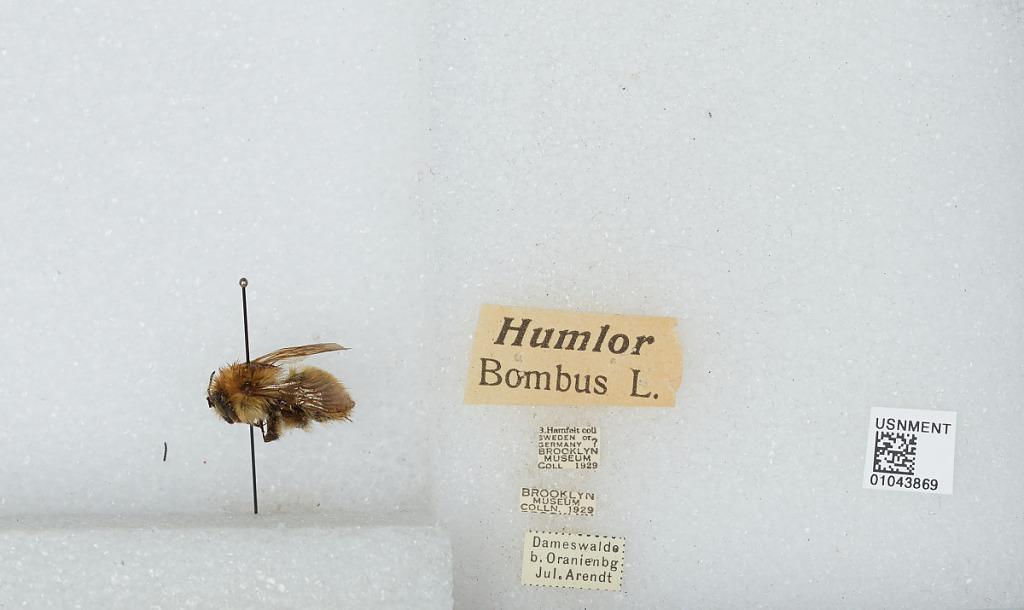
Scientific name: Bombus sp.
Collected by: B. Hamfelt & Arendt
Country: Germany
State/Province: Brandenburg
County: Oberhavel
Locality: Dameswalde, Oranienburg
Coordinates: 52.8057, 13.2689